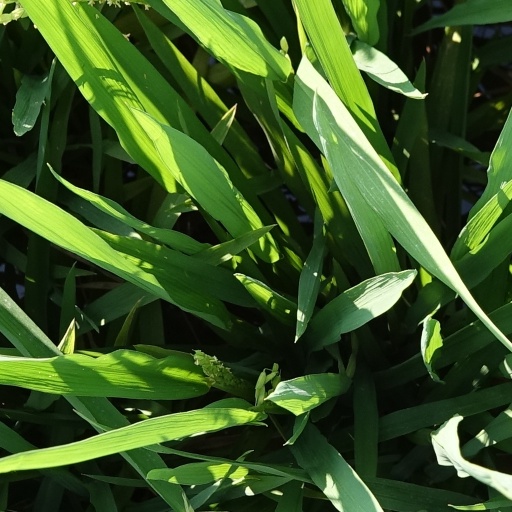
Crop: rice